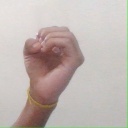
अक्षर: ऊ